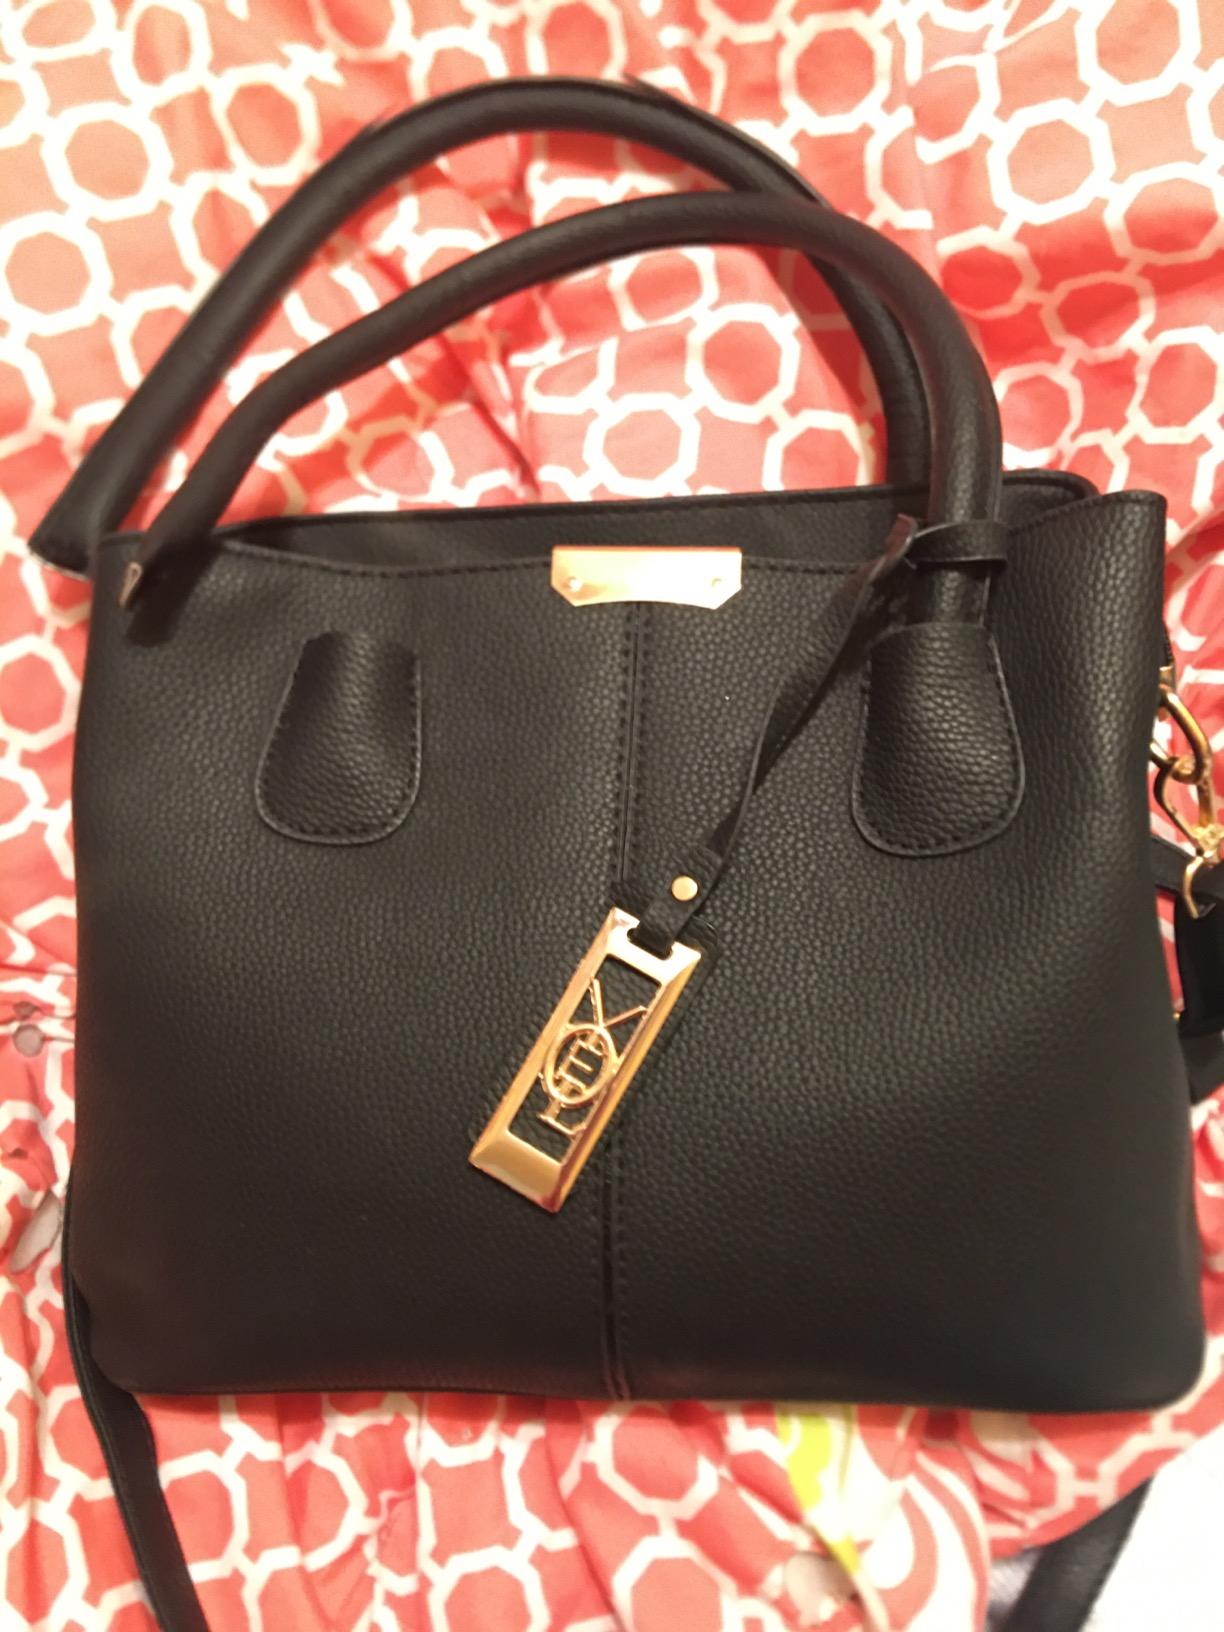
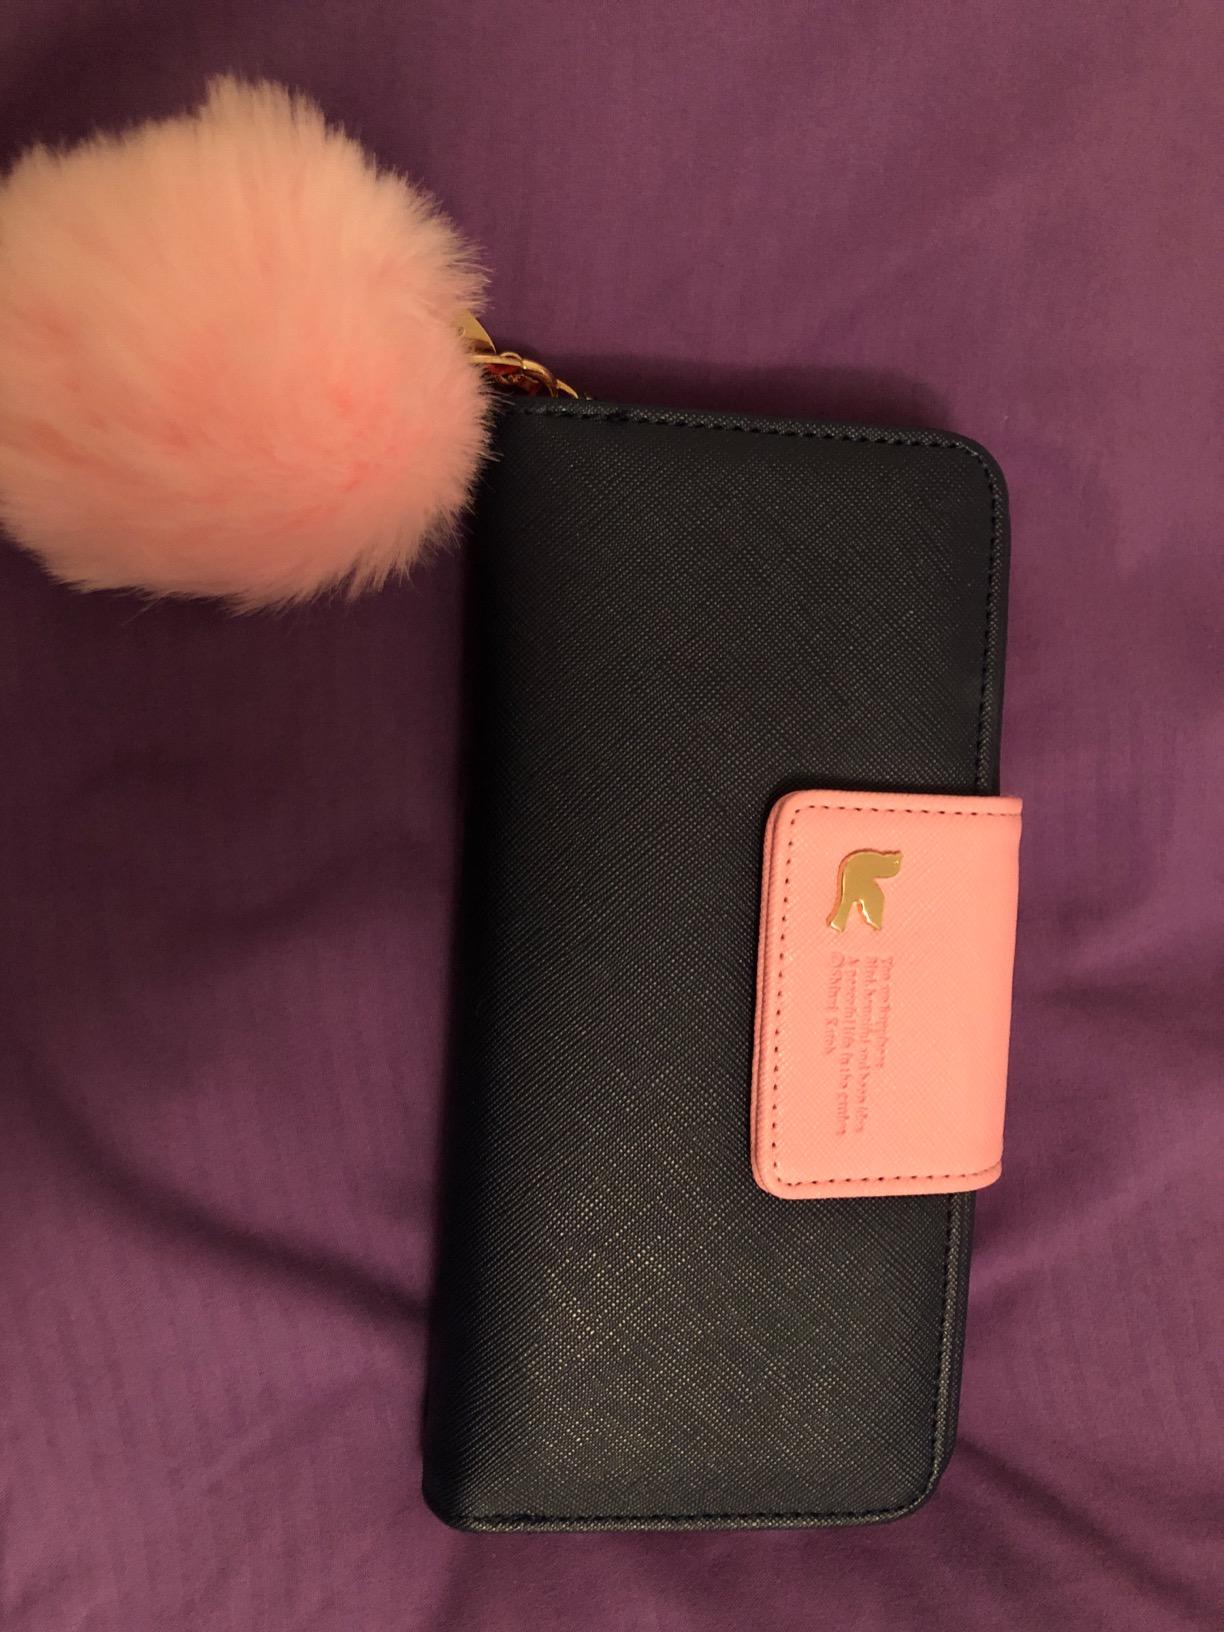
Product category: accessories_handbag
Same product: no